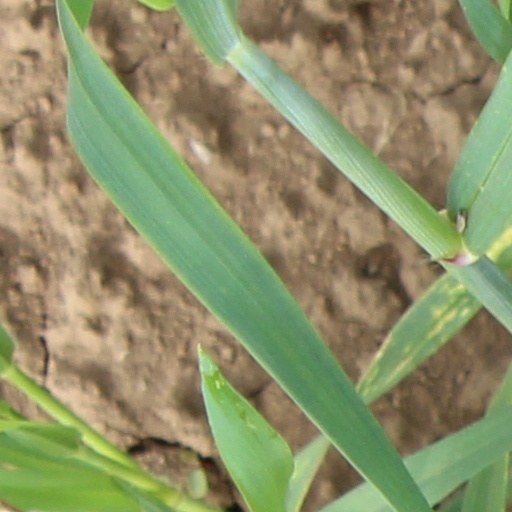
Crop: wheat